Morgan State University

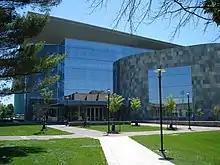
Earl S. Richardson Library

Morgan has educated over 100 Fulbright scholars, the most of any HBCU. Morgan is also first among HBCUs in the number of Fulbright-related grants awarded to students, faculty, and administrators. It is one of the 19 schools included on the inaugural Fulbright HBCU Institutional Leaders list. Since instituting the Fulbright program, Morgan State University has trained 144 Fulbright awardees initiating international studies in 43 different countries. Moreover, 51 MSU professors or administrators (none of whom were Morgan graduates) have earned 73 "Senior Fulbright" awards to 42 countries.